Émile Wangermée

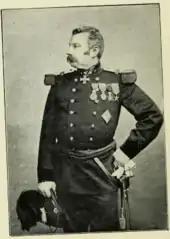
Wangermée in uniform

Émile Antoine Marie Wangermée (1855–1924) was a Belgian civil servant and vice governor-general of Congo Free State from 11 April 1897 until December 1897.